Derek Riggs

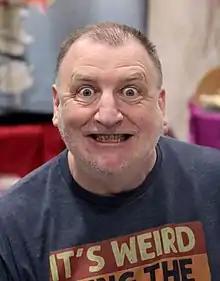
Riggs at the 2022 Phoenix Fan Fusion

Derek Riggs (born 13 February 1958) is a contemporary British artist best known for creating the band Iron Maiden's mascot, "Eddie".